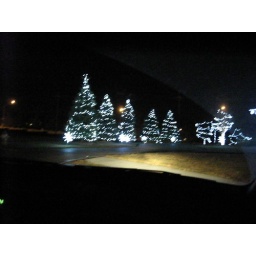
While out driving around and looking at lights, we saw this house that had white LED Christmas lights.